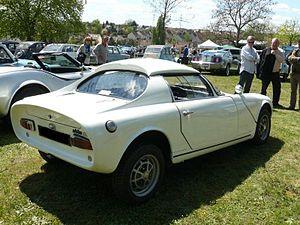
Photo prise à Chelles le 1er Mai 2012
La SOciété des Véhicules André Morin est une société française qui est aujourd'hui spécialisée dans l'équipement aéroportuaire mais qui possède un passé de constructeur automobile.